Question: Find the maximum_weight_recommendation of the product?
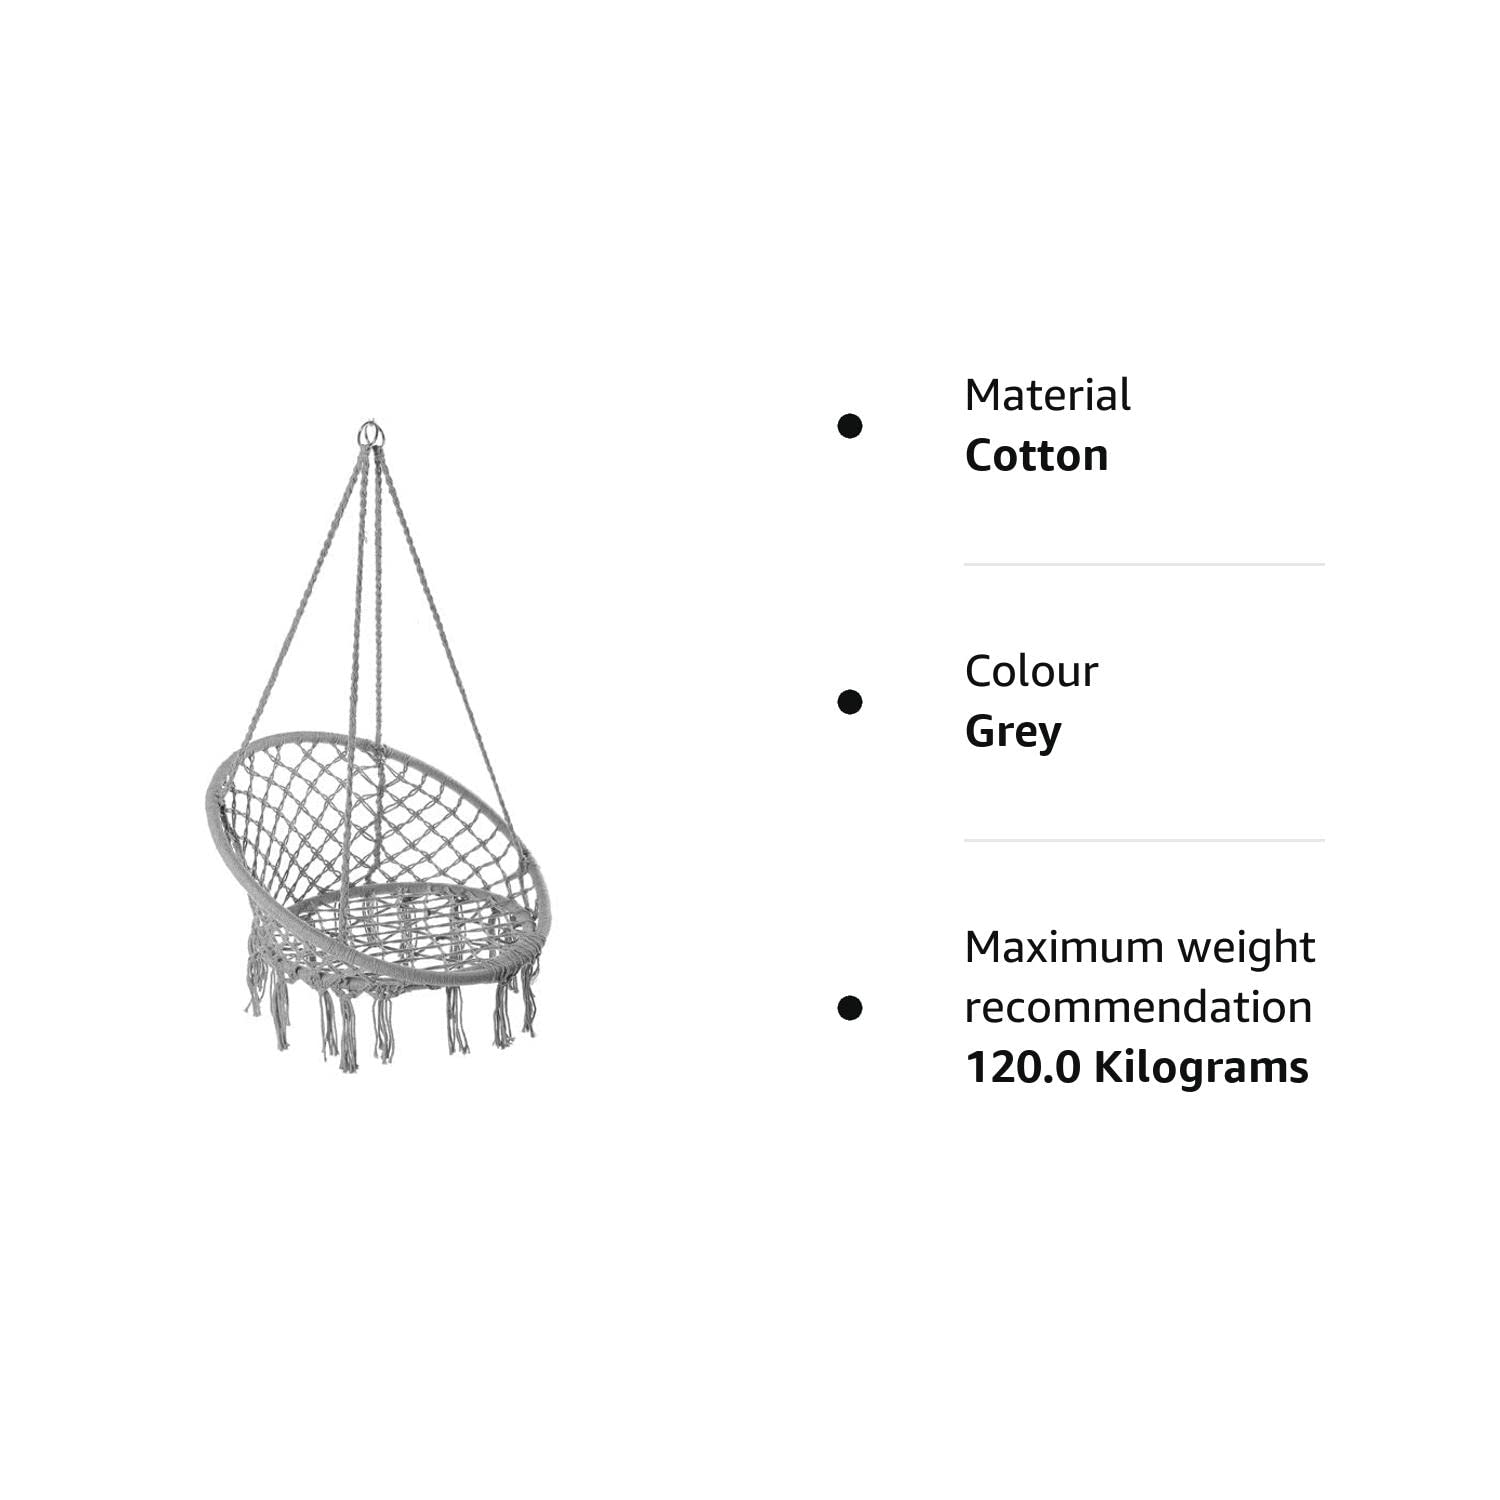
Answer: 120 kilogram